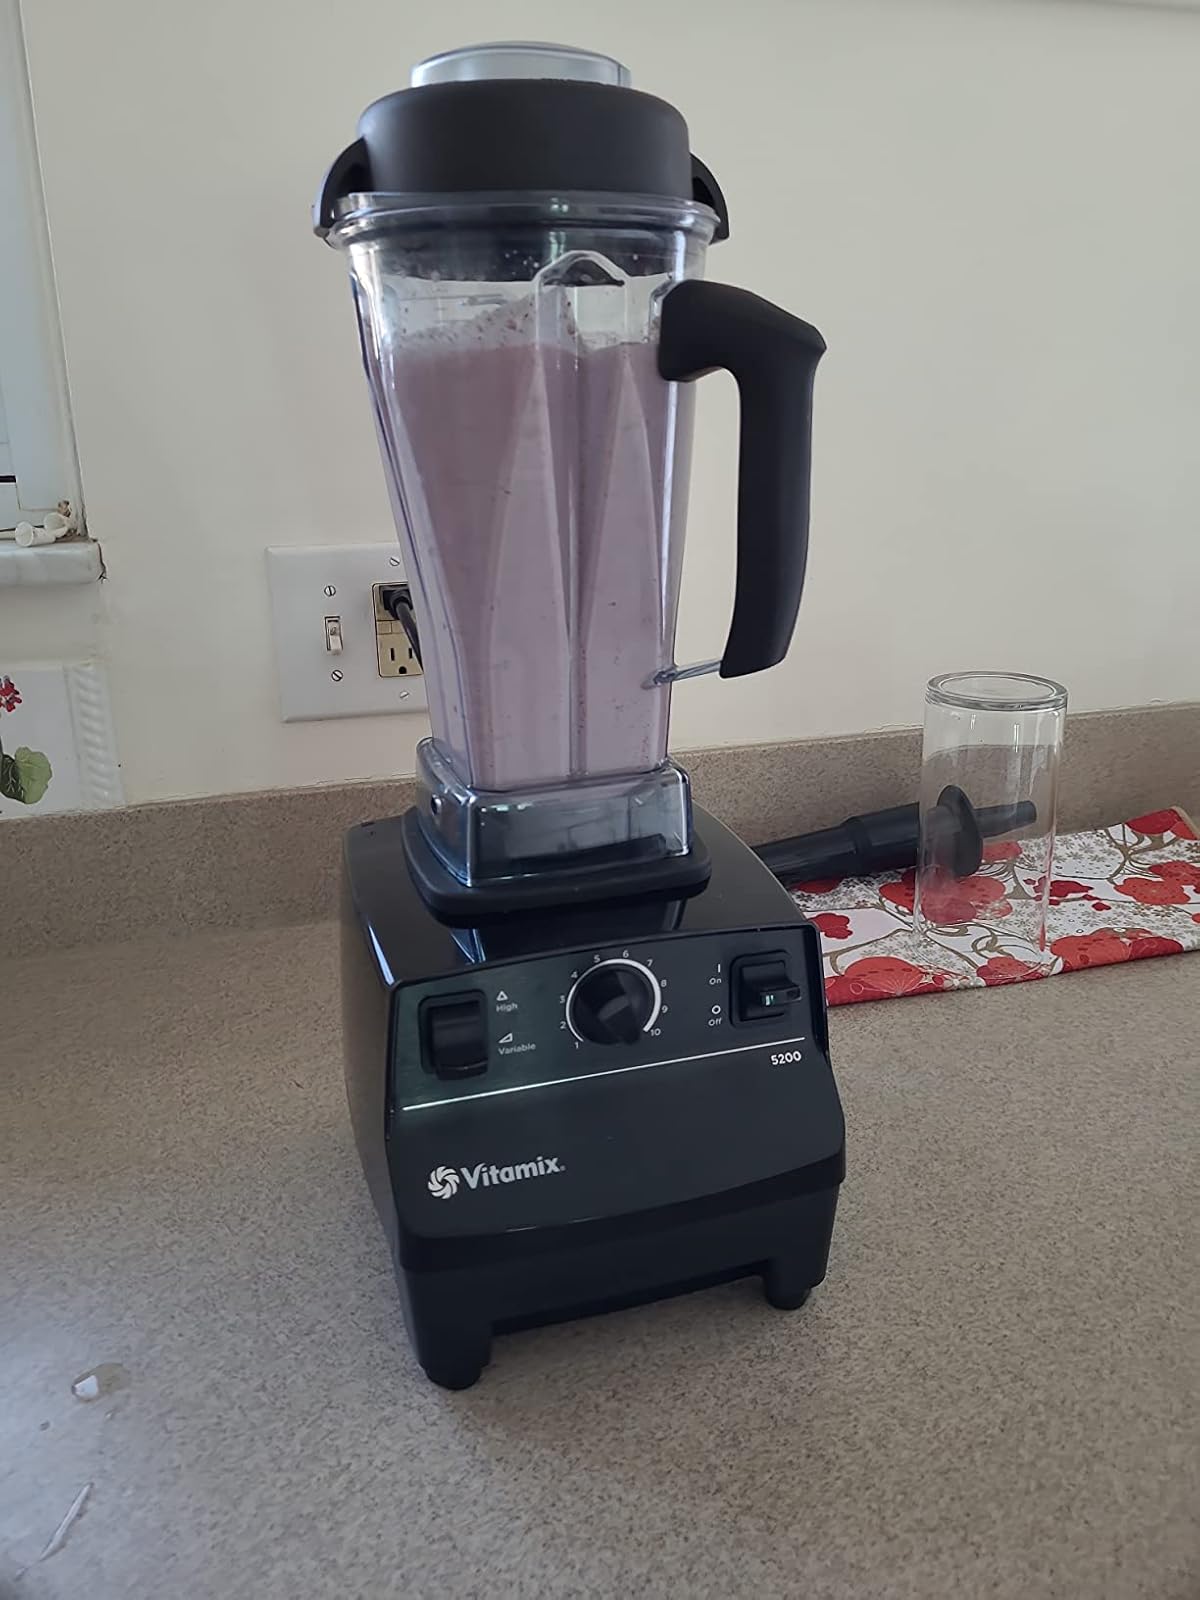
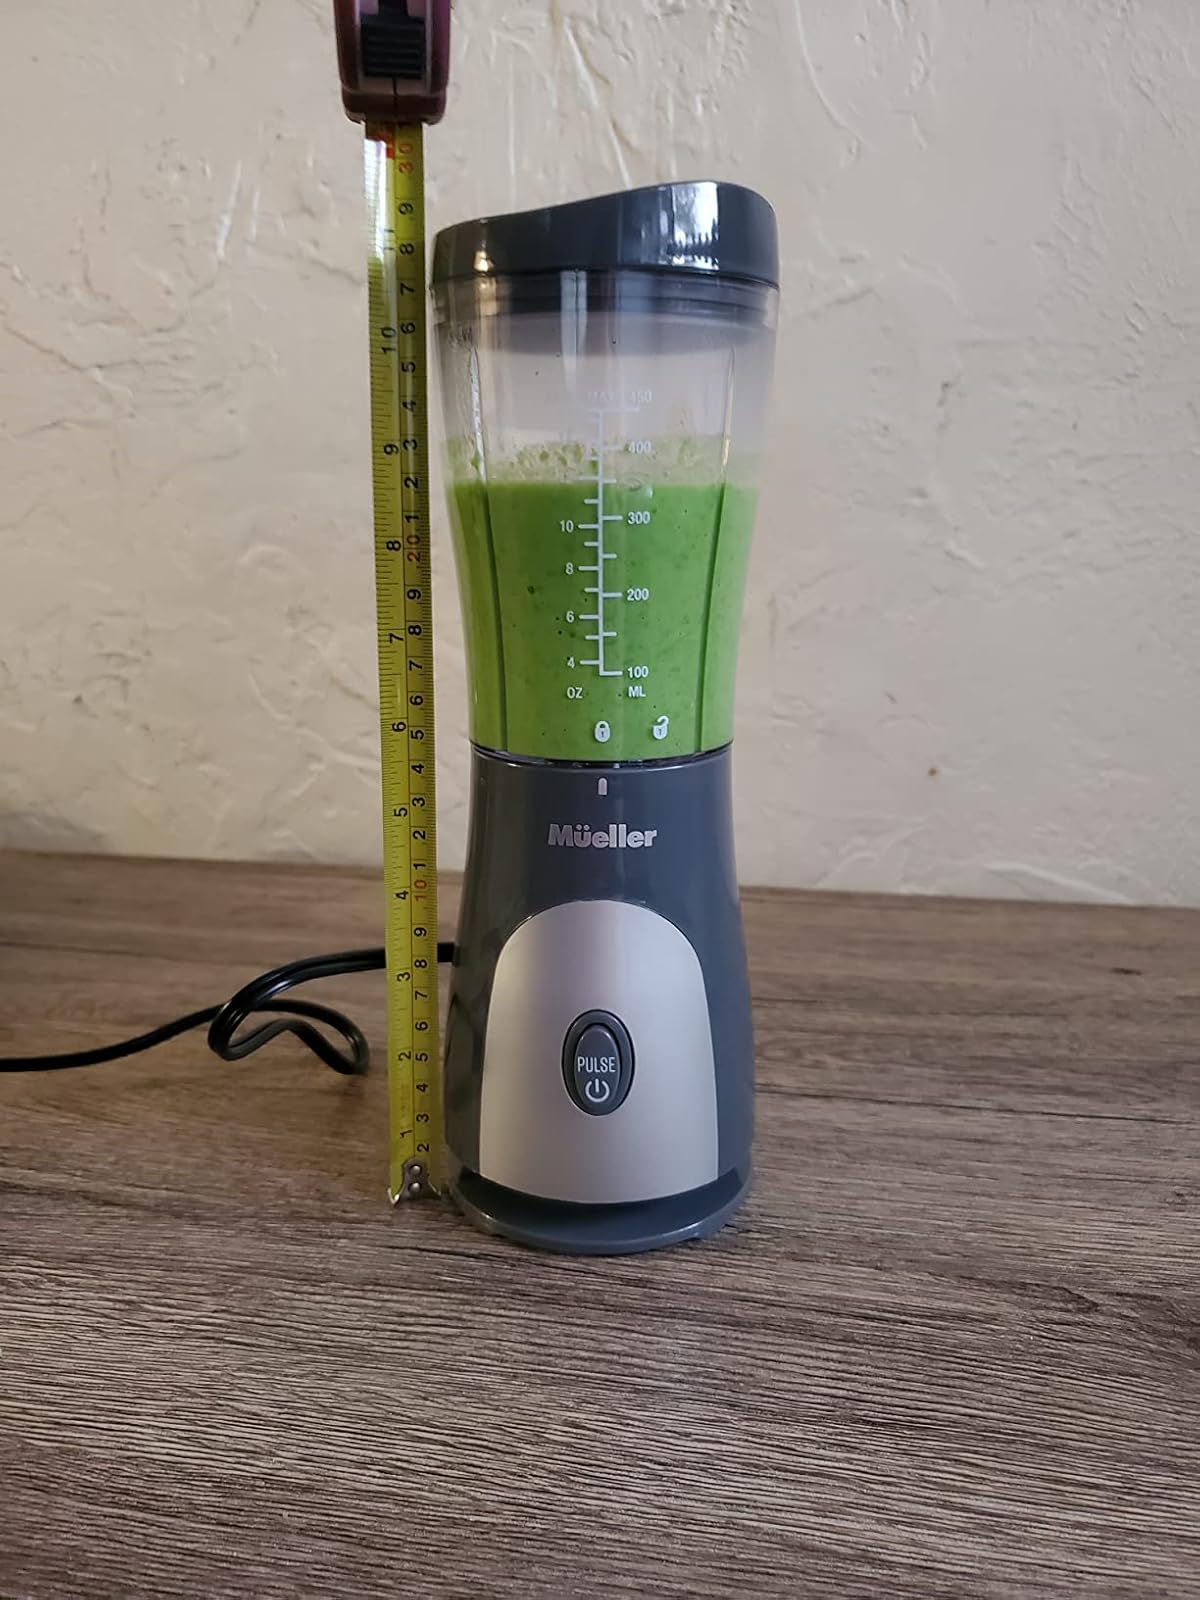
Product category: items_blender
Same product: no